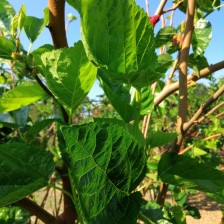
Variety: BlackOodTurkey